Soledad Pastorutti

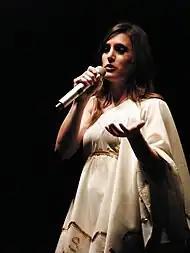
Pastorutti in Santa Fe, 2010

Soledad has done over 2,000 different shows, many outside of Argentina, and some of great relevance, including her performances at the Martigues Folklore Festival in France; the Barbican Centre, London, England, during a festival of Argentine cinema and music; and performing fore over 20,000 people at the Viña del Mar International Song Festival, in Valparaíso, Chile (where she received the Audience Prize and the Silver Torch Award), which is widely considered the most important recurring music festival in Latin America. Each year, usually in March, the iconic "Viña del Mar" (as it is known) festival showcases the very best of South American, Latin American and international musicians; the artists and styles are highly varied, from Chilean classical and folk musicians to South American superstars such as Karol G, Maluma, María José Quintanilla, Shakira and Tini, as well as international megastars like the Backstreet Boys, Becky G, Christina Aguilera, Daddy Yankee and Ivy Queen.